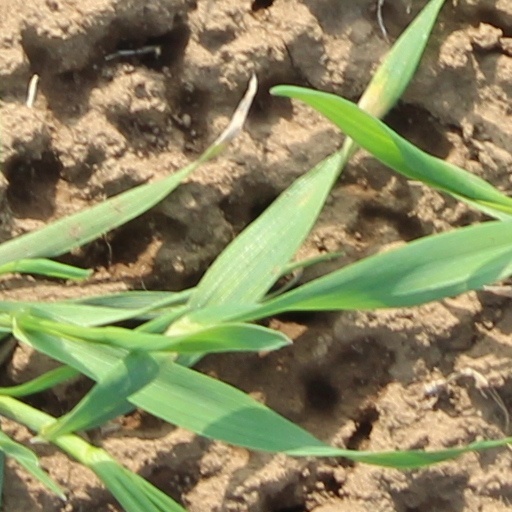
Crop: wheat